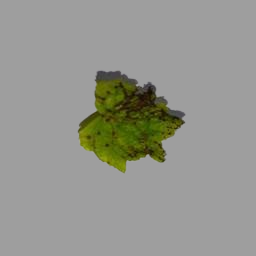
Label: Bacterial Leaf Spot